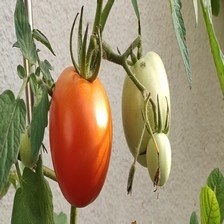
Label: tomato